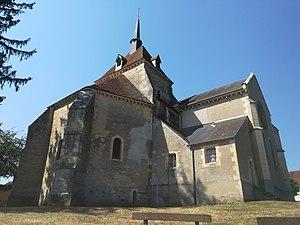
Photographie de l'église romane Saint-Patrice de Saint-Parize-le-Châtel, depuis le côté nord-est, de jour.
Saint-Parize-le-Châtel est une commune française, située dans le département de la Nièvre en région Bourgogne-Franche-Comté.